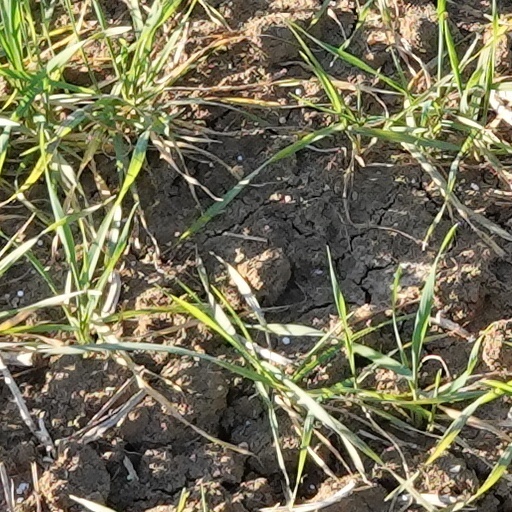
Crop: wheat